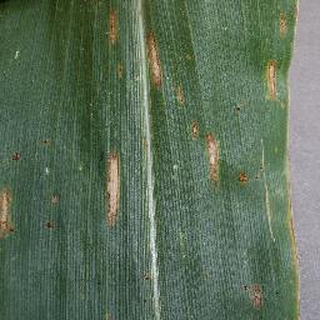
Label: corn_cercospora_leaf_spot